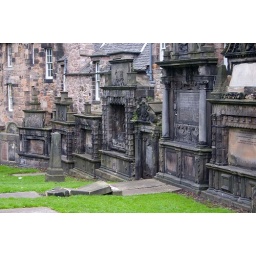
A view of the tombs set against the walls of the neighbouring houses